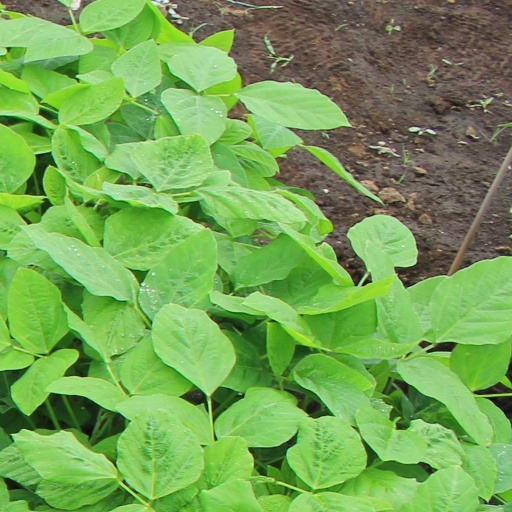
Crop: soybean